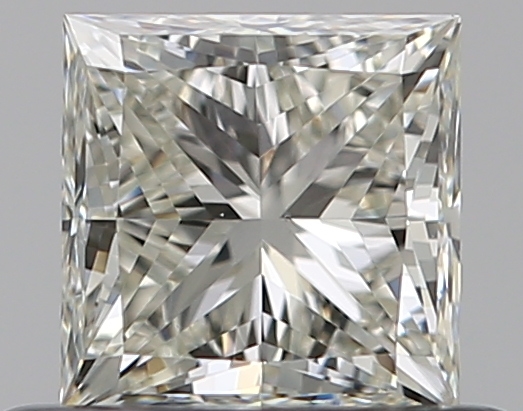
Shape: princess
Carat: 0.52
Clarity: VS2
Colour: J
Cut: EX
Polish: EX
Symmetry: GD
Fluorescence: N
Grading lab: GIA
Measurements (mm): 4.34 x 4.29 x 3.05